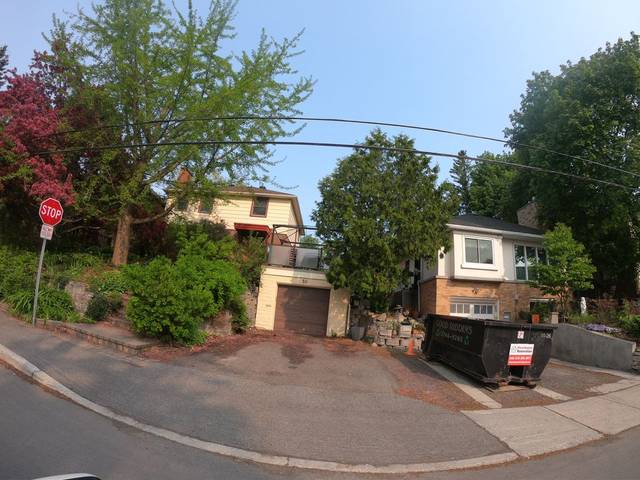
Region: Canada
Coordinates: 45.402, -75.676